Santa Cruz Point

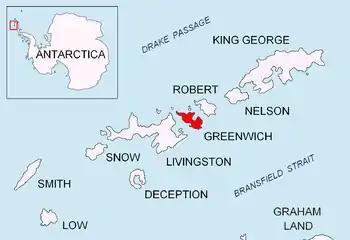
Location of Greenwich Island in the South Shetland Islands.

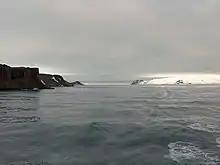
Santa Cruz Point (on the right) from English Strait.

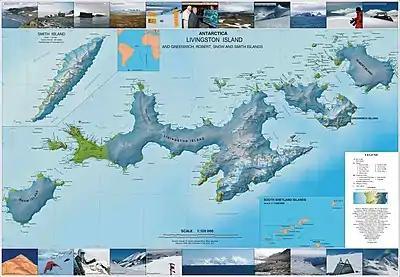
Topographic map of Livingston Island, Greenwich, Robert, Snow and Smith Islands.

Santa Cruz Point, also "Spencer Bluff", is a rocky point forming the east extremity of Greenwich Island in the South Shetland Islands, Antarctica and the southwest side of the entrance to English Strait. Surmounted by Bogdan Ridge on the west.